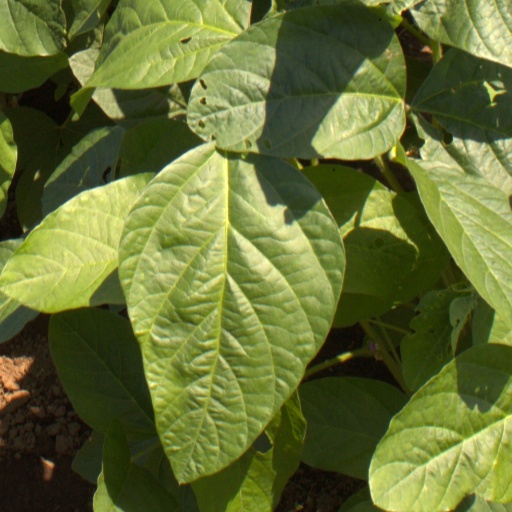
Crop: soybean